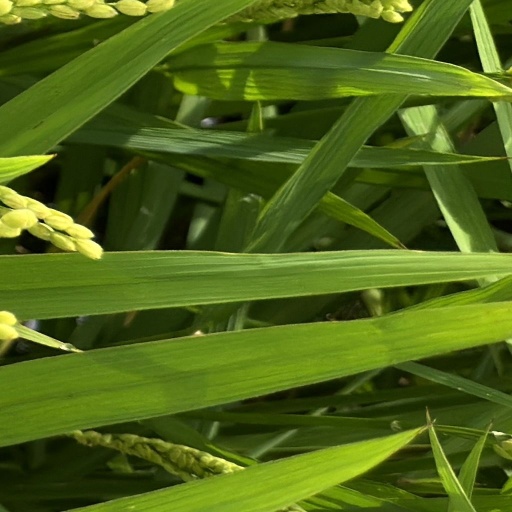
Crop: rice